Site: brandenburg
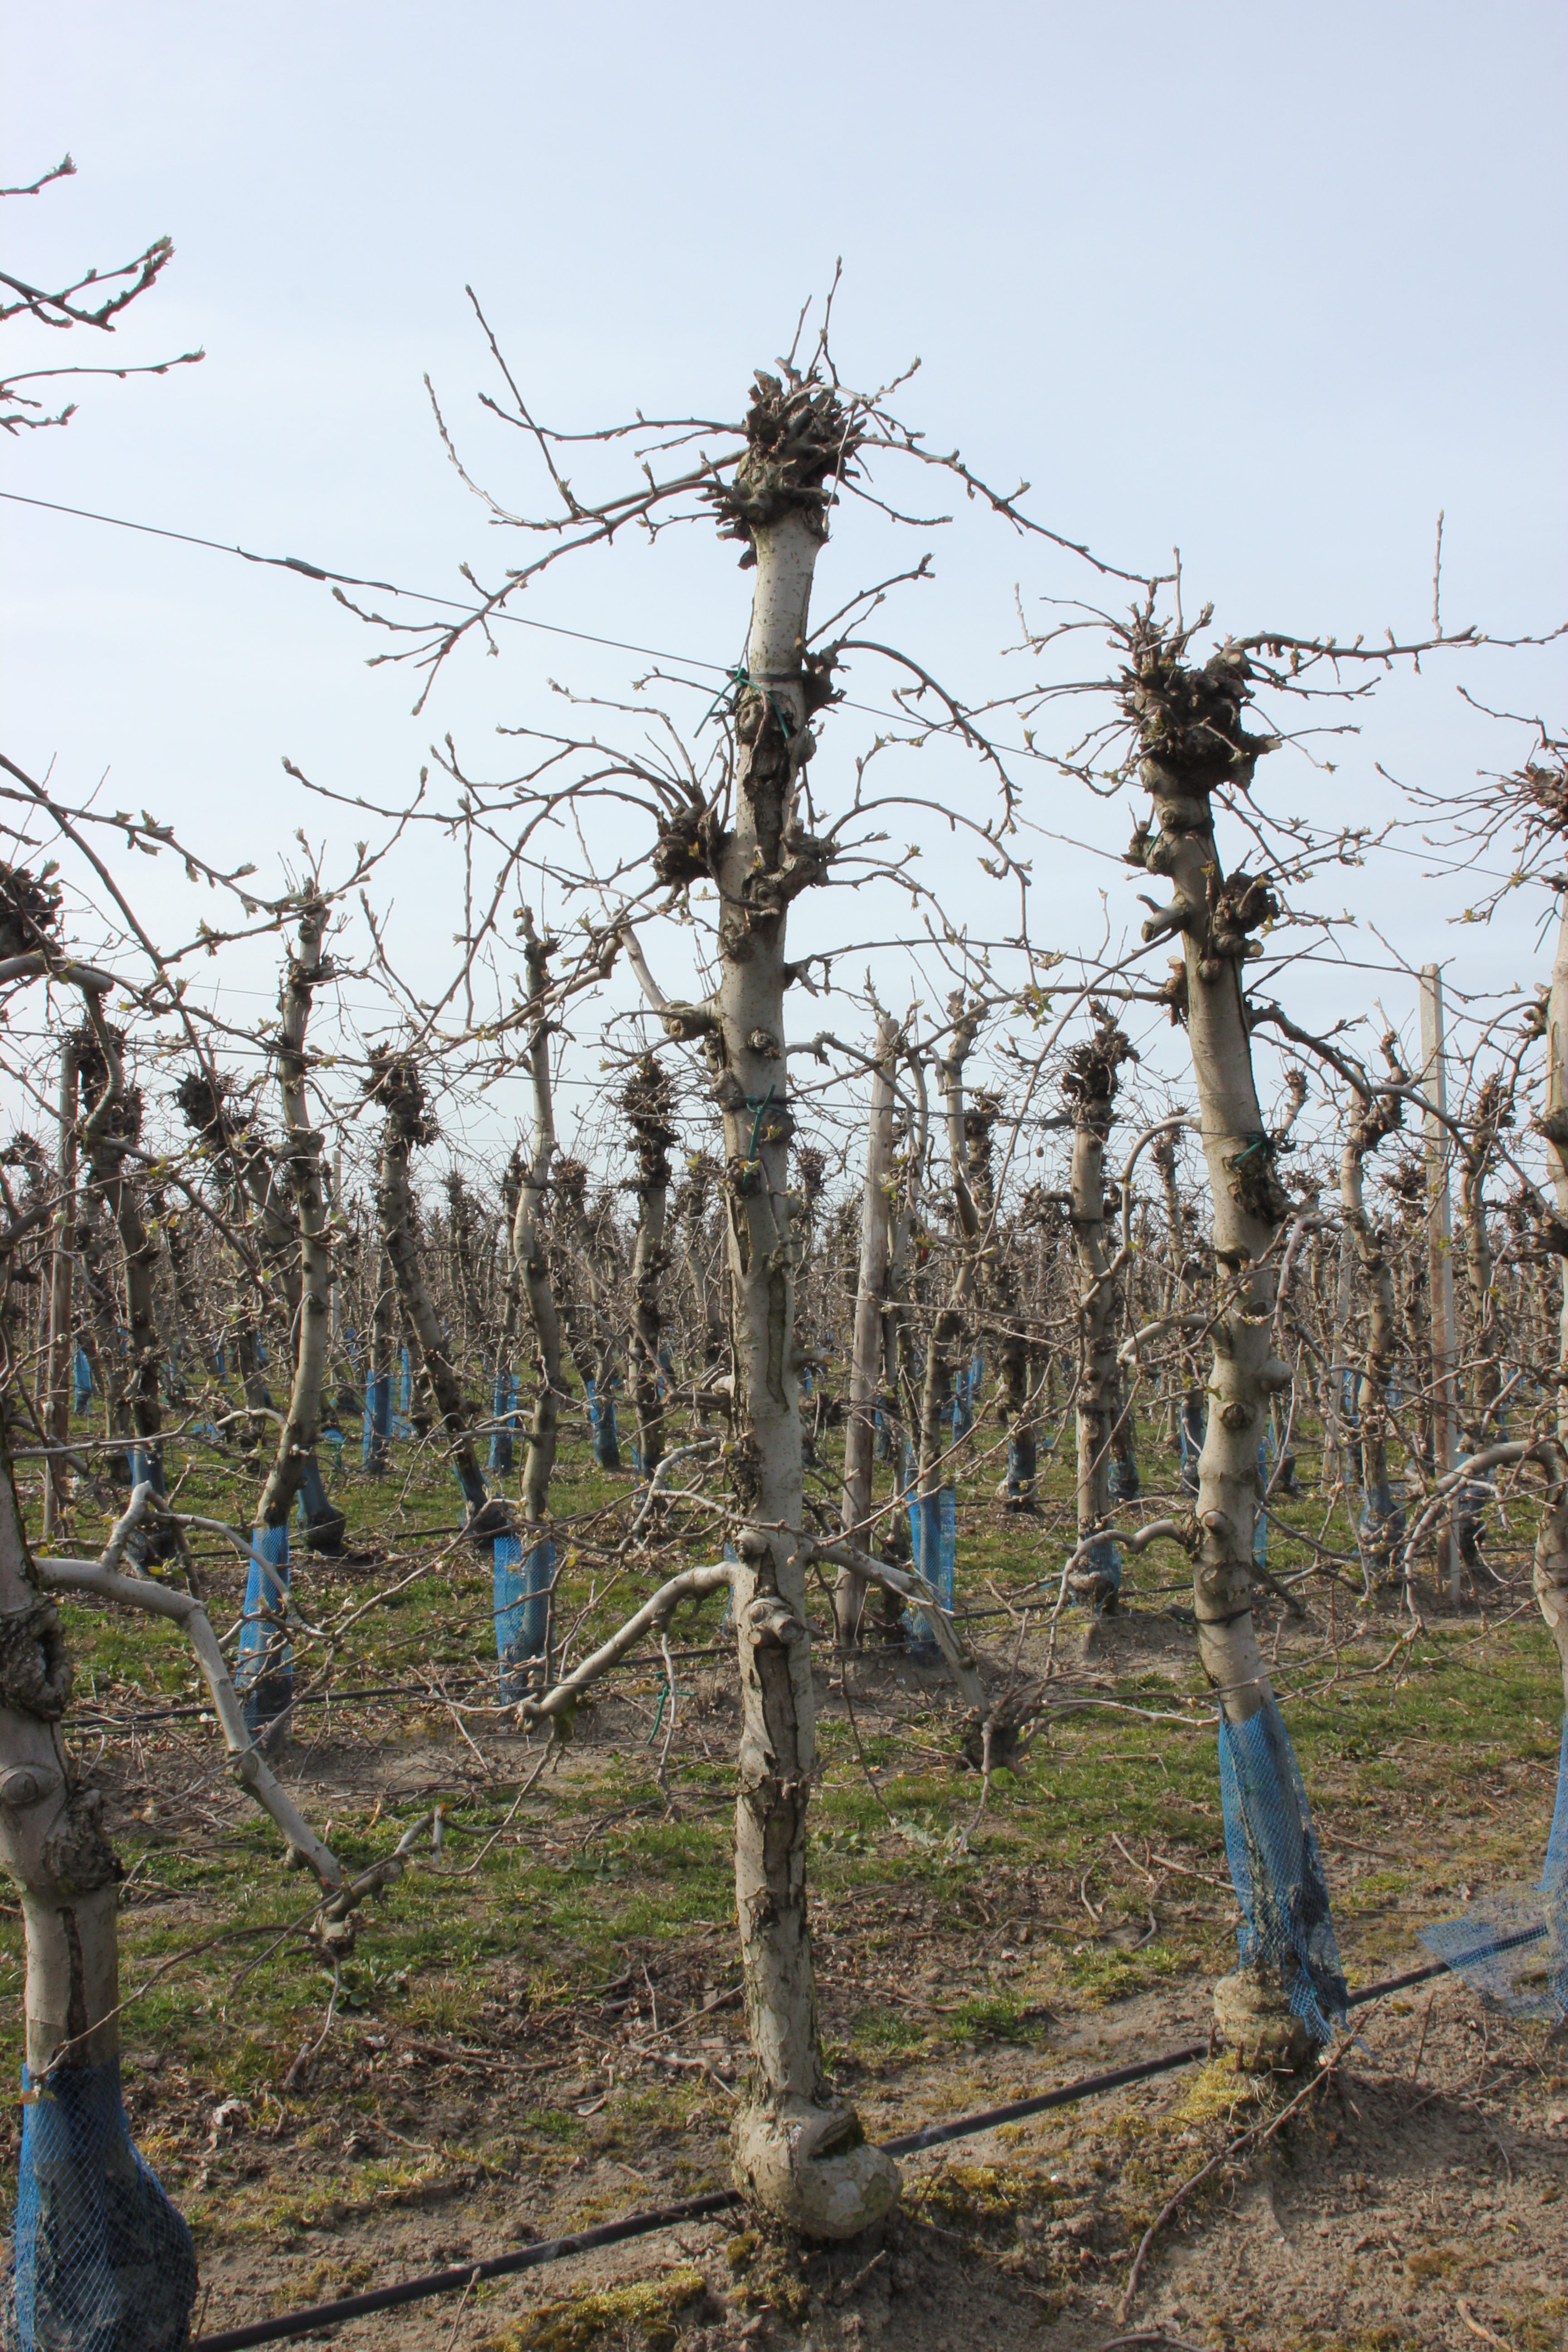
Growth stage (BBCH 54): Inflorescence emergence